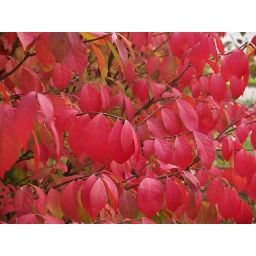
Burning bush in the front yard of my home showing its beautiful red colors.